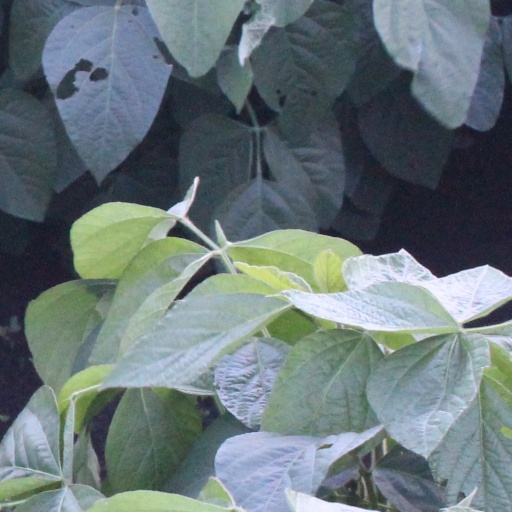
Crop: soybean